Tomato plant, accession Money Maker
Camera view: horizontal (90 deg, fisheye); turntable rotation: 180 degrees
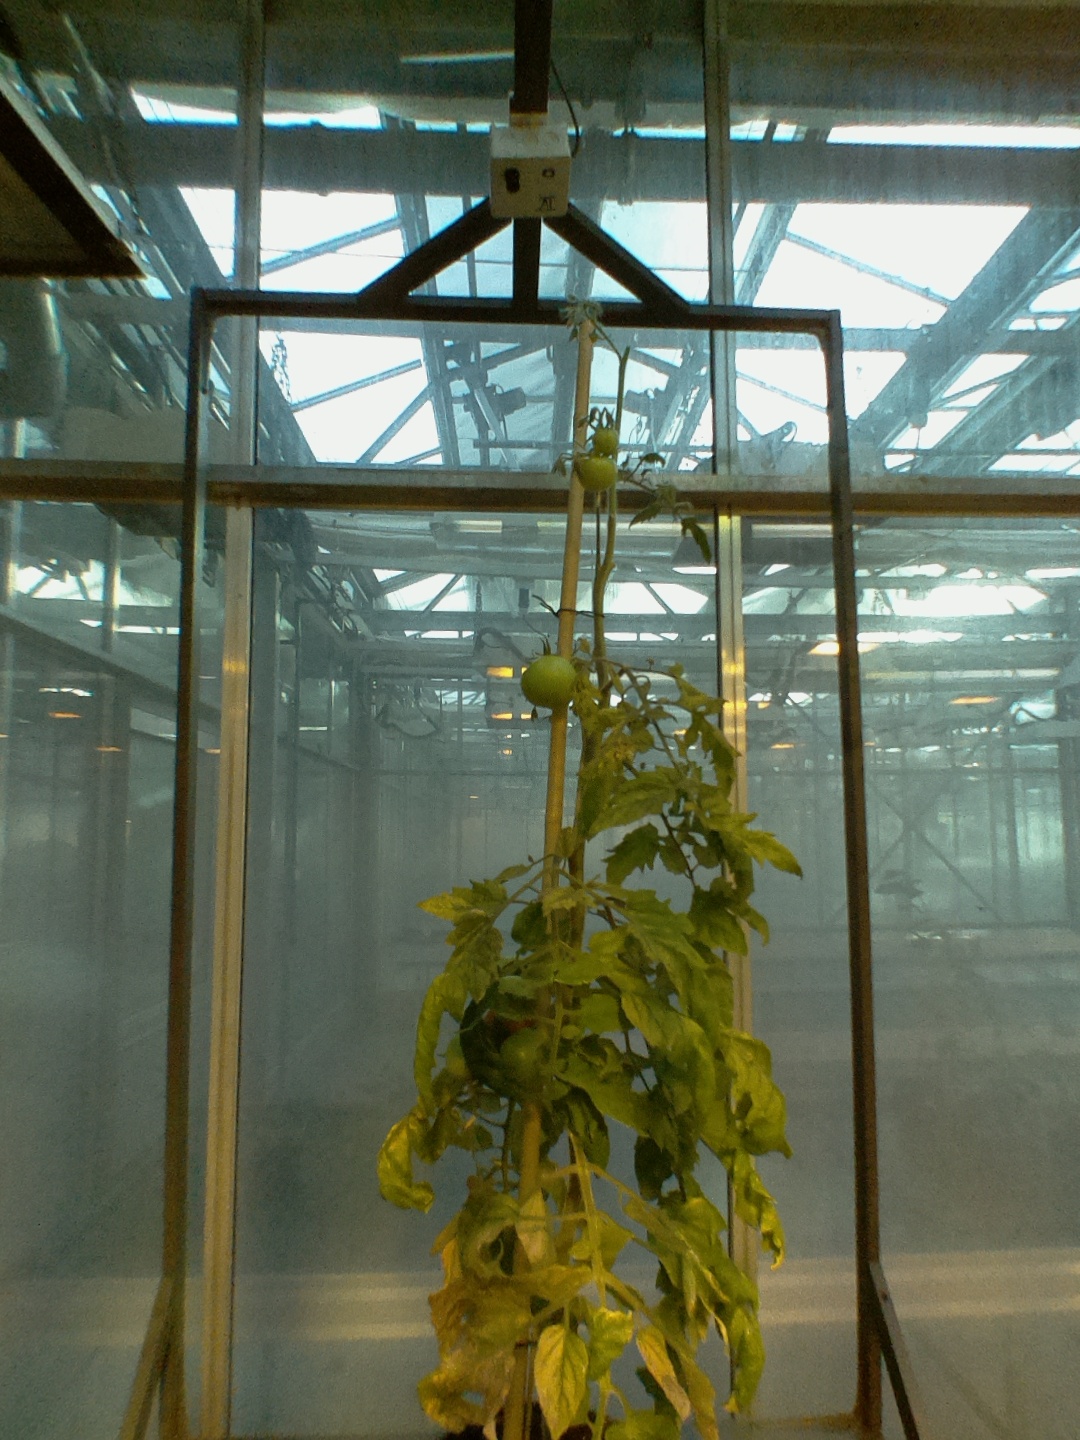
BBCH growth stage 81: 10%-20% of fruits show typical fully ripe color